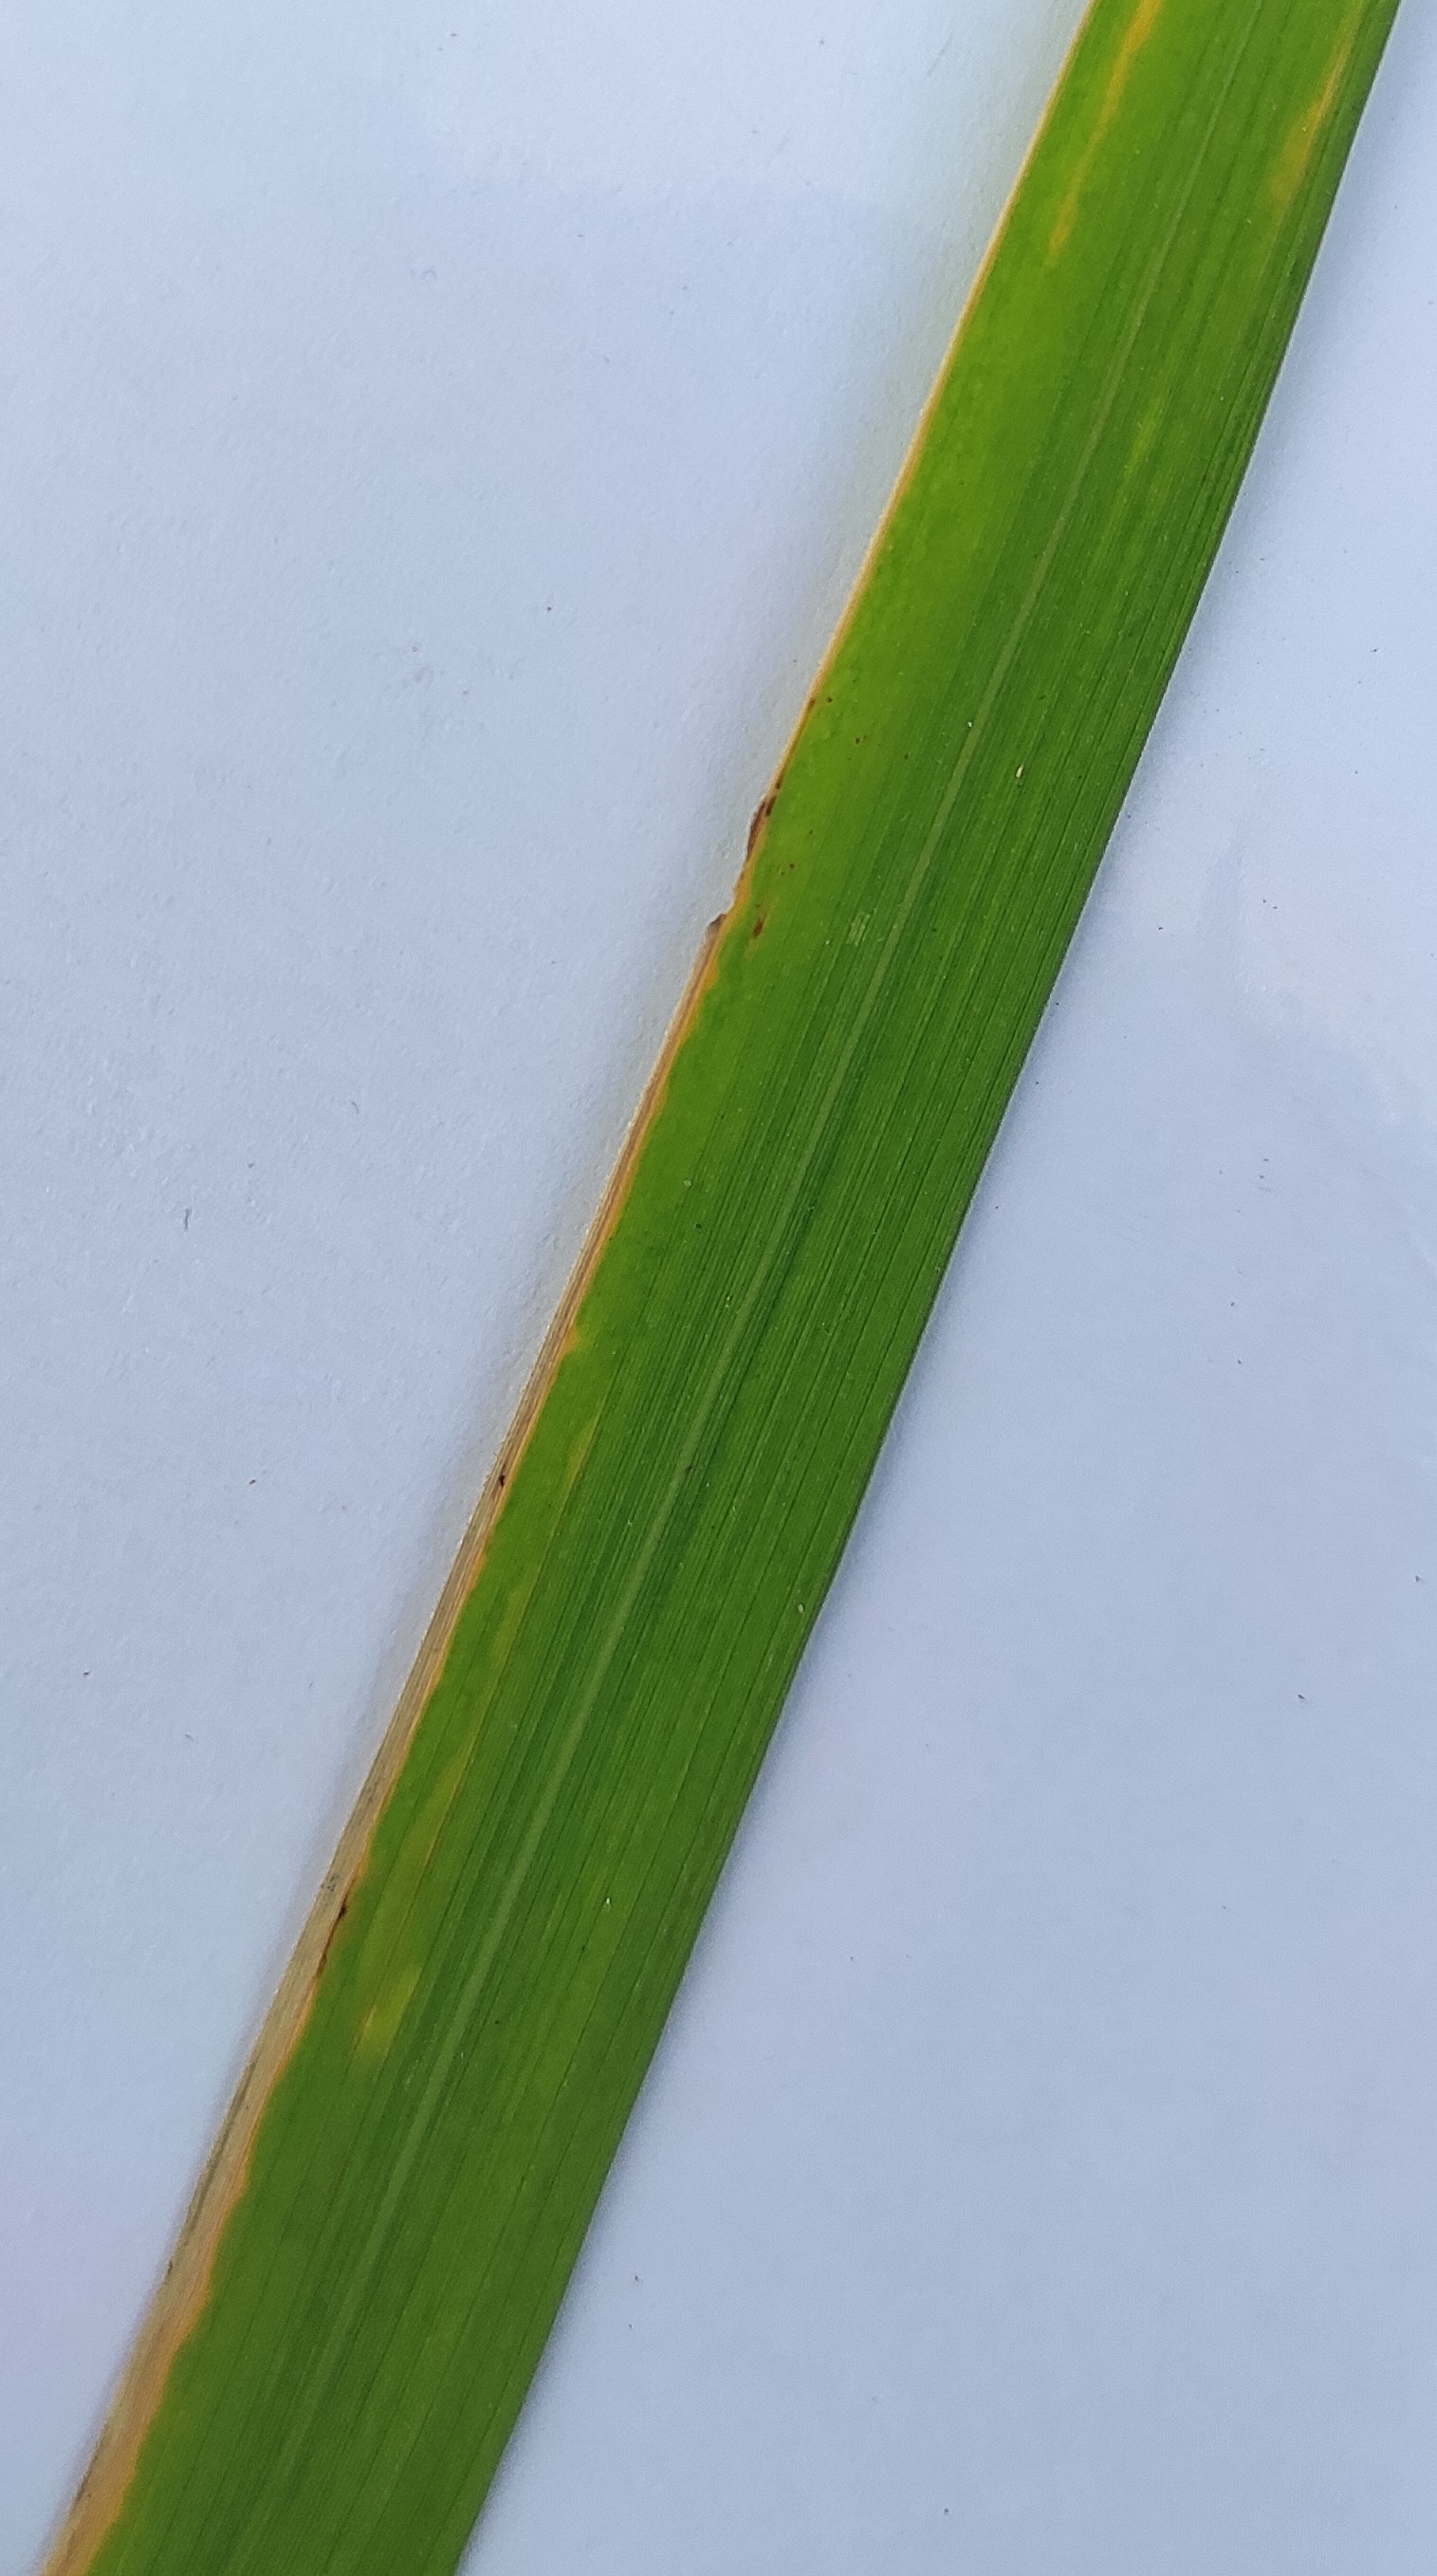
Label: Rice Stripes